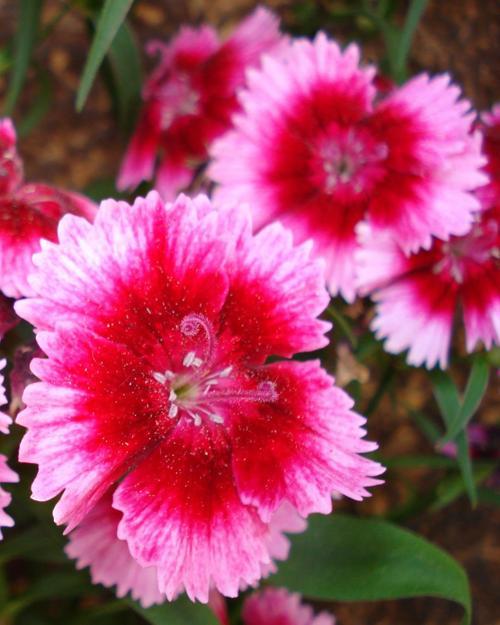
Label: sweet william